His Majesty's Theatre, London

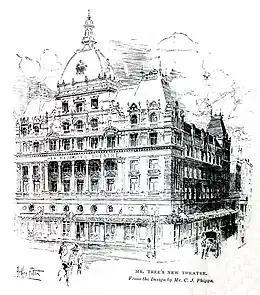
Phipps's new theatre

From 1862 to 1867 the theatre was managed by J. H. Mapleson. He presented Italian, French and German opera, including the British premieres of "La forza del destino", "Médée", "Faust", "Orpheus in the Underworld" and "The Merry Wives of Windsor", and promoted such singers as Mario, Giulia Grisi, De Murska, Thérèse Tietjens, Antonio Giuglini, Charles Santley and Christine Nilsson.